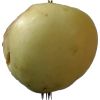
Label: Apple hit 1